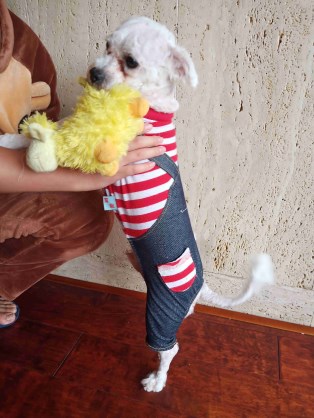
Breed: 3083-n000117-Bichon_Frise